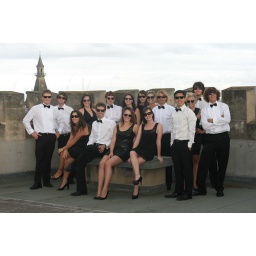
The guys and girls of Queen's College 2009 O-Week leaders, taken from the tower by Susie Clavin